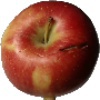
Label: Apple Braeburn 1